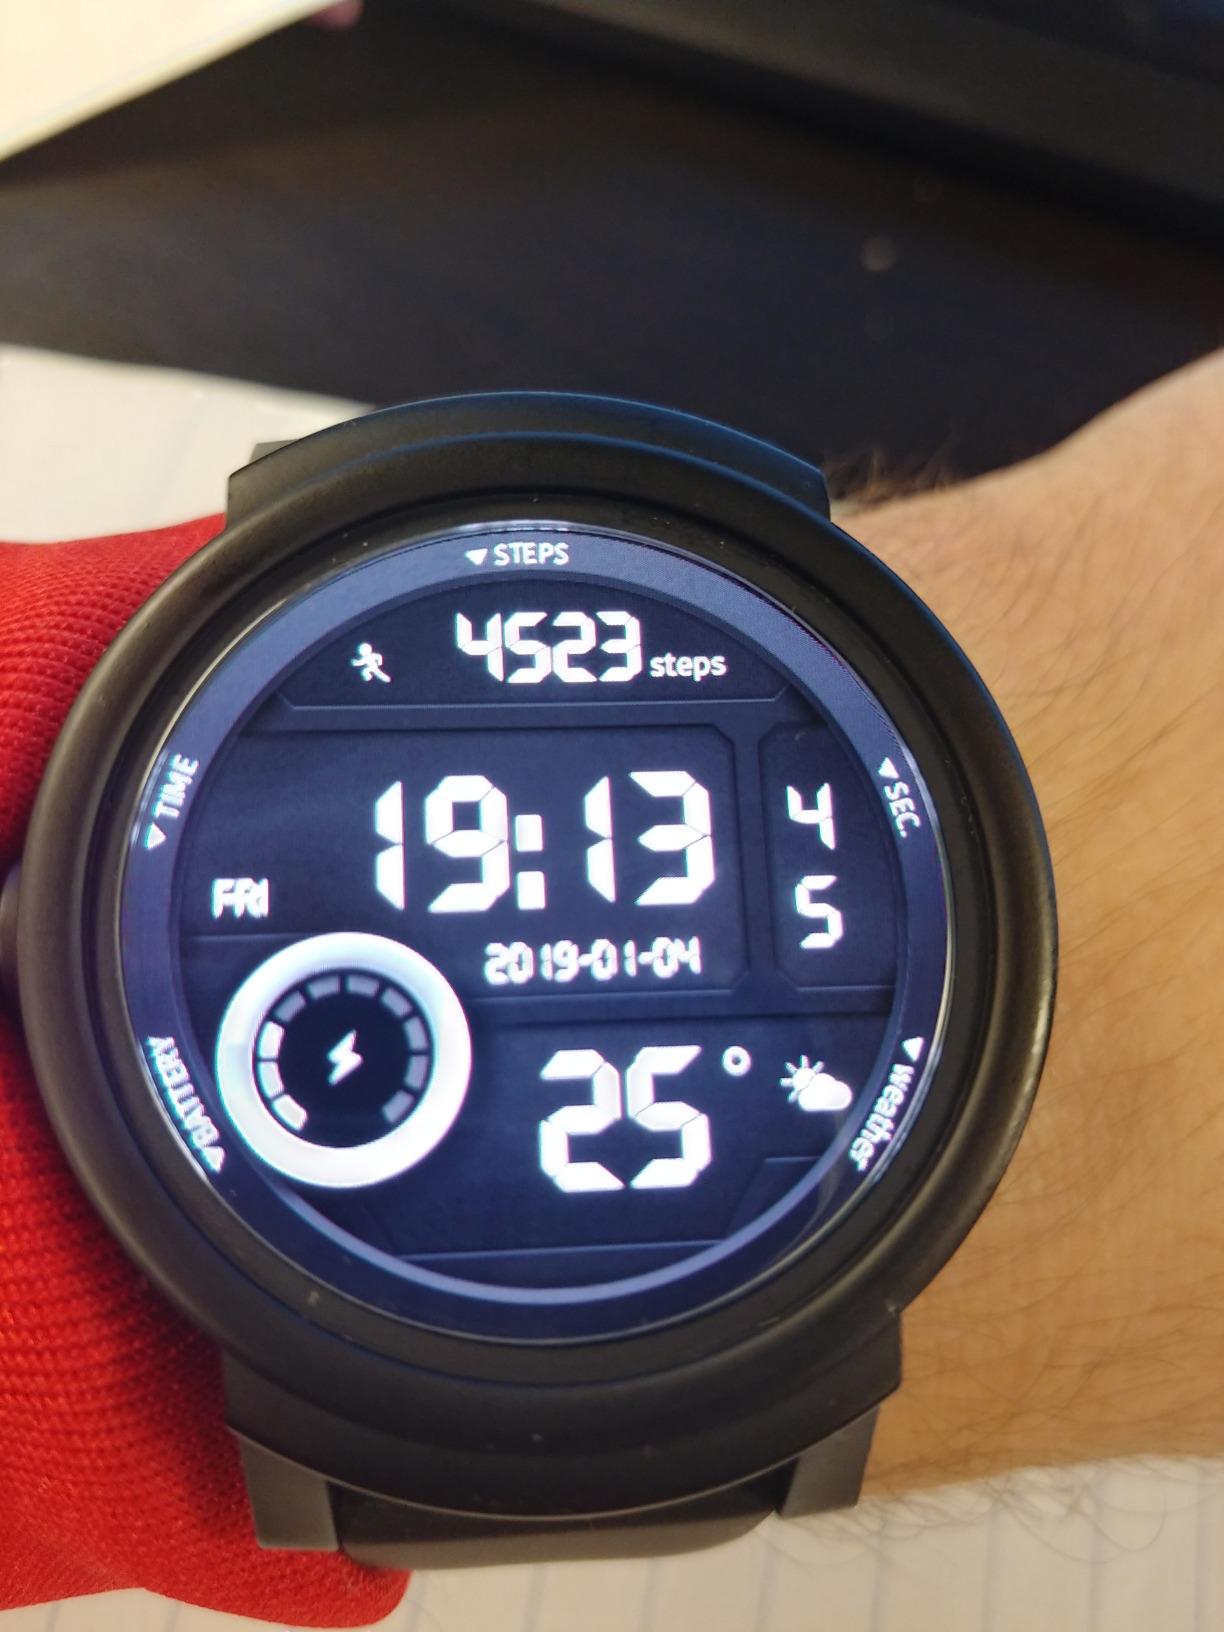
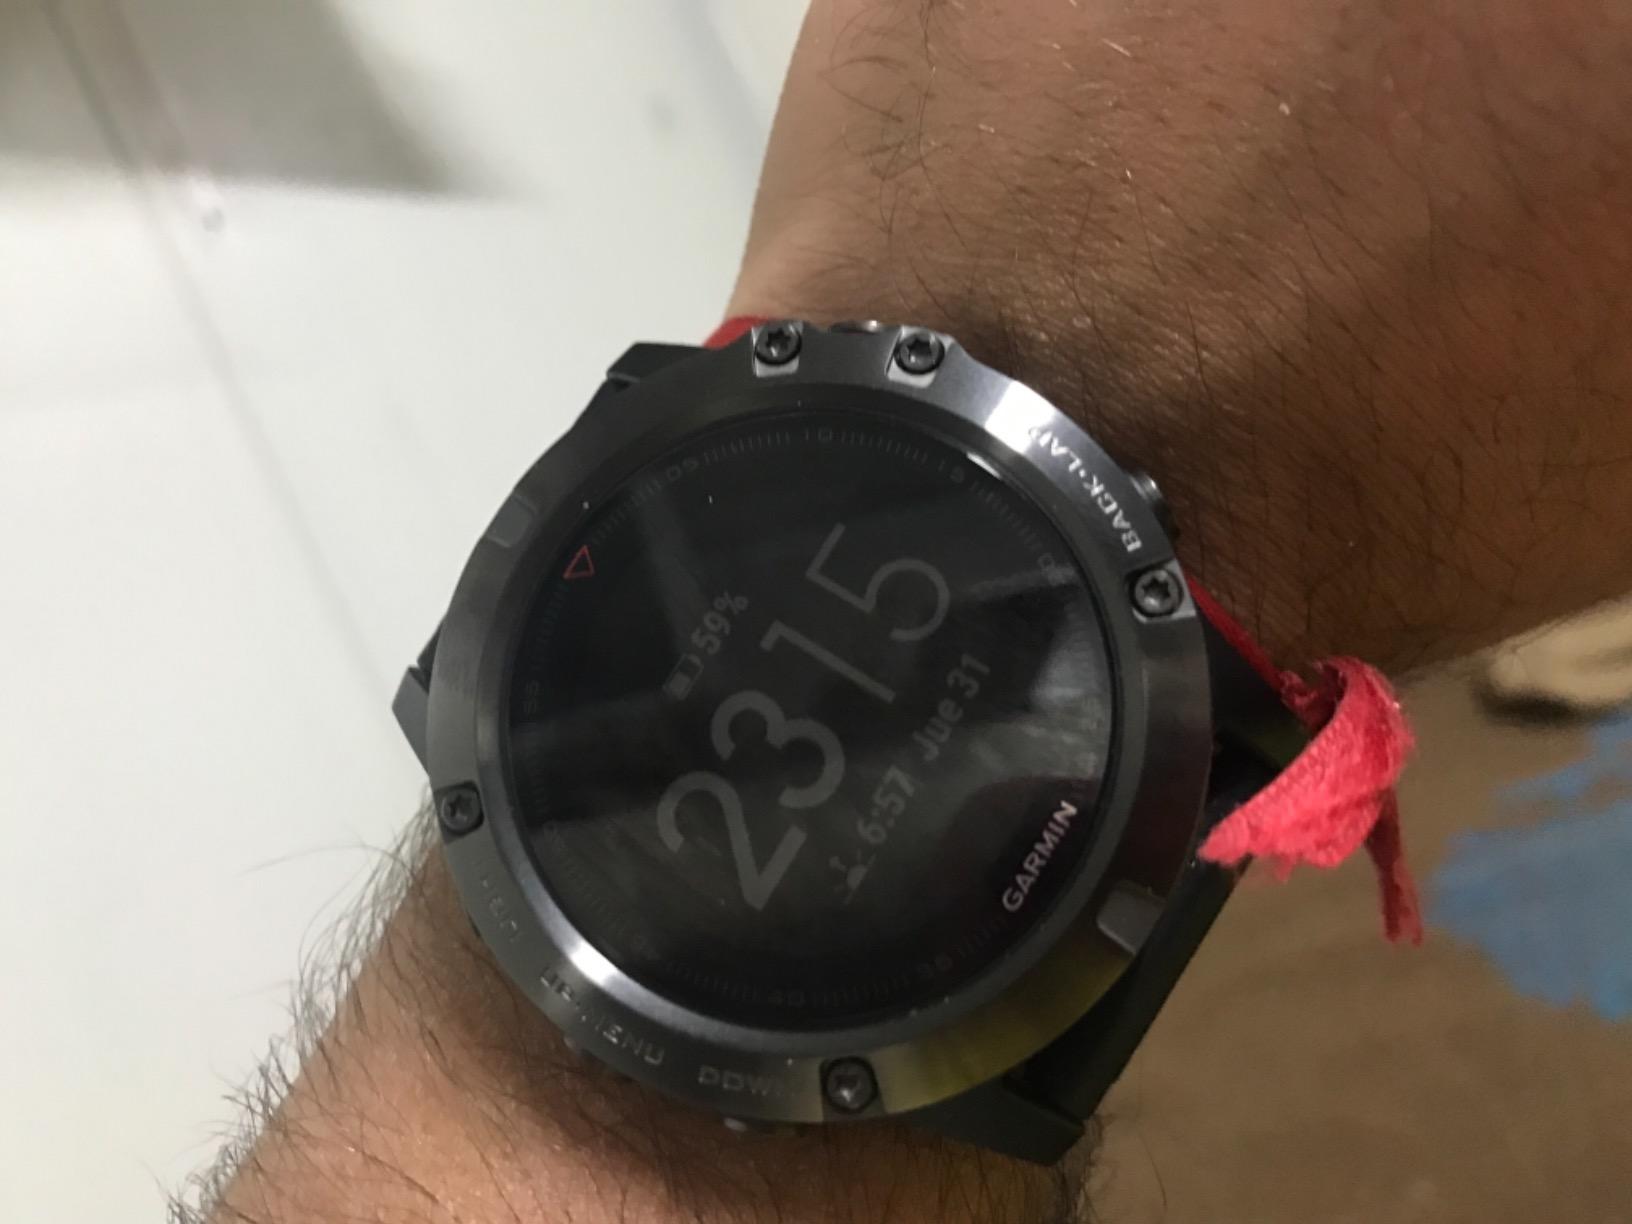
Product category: smartwatch
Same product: no